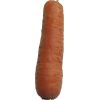
Label: Carrot 1